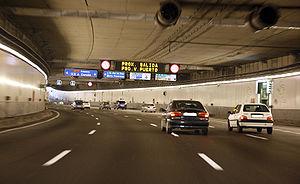
Un tunnel est une galerie souterraine livrant passage à une voie de communication. Sont apparentés aux tunnels par leur mode de construction les grands ouvrages hydrauliques souterrains, tels que les aqueducs, collecteurs et émissaires destinés soit à l'amenée, soit à l'évacuation des eaux des grands centres et certaines conduites établies en liaison avec les barrages et usines hydro-électriques.